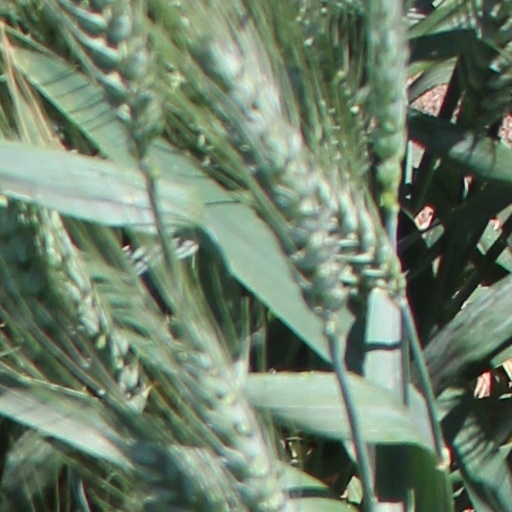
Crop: wheat